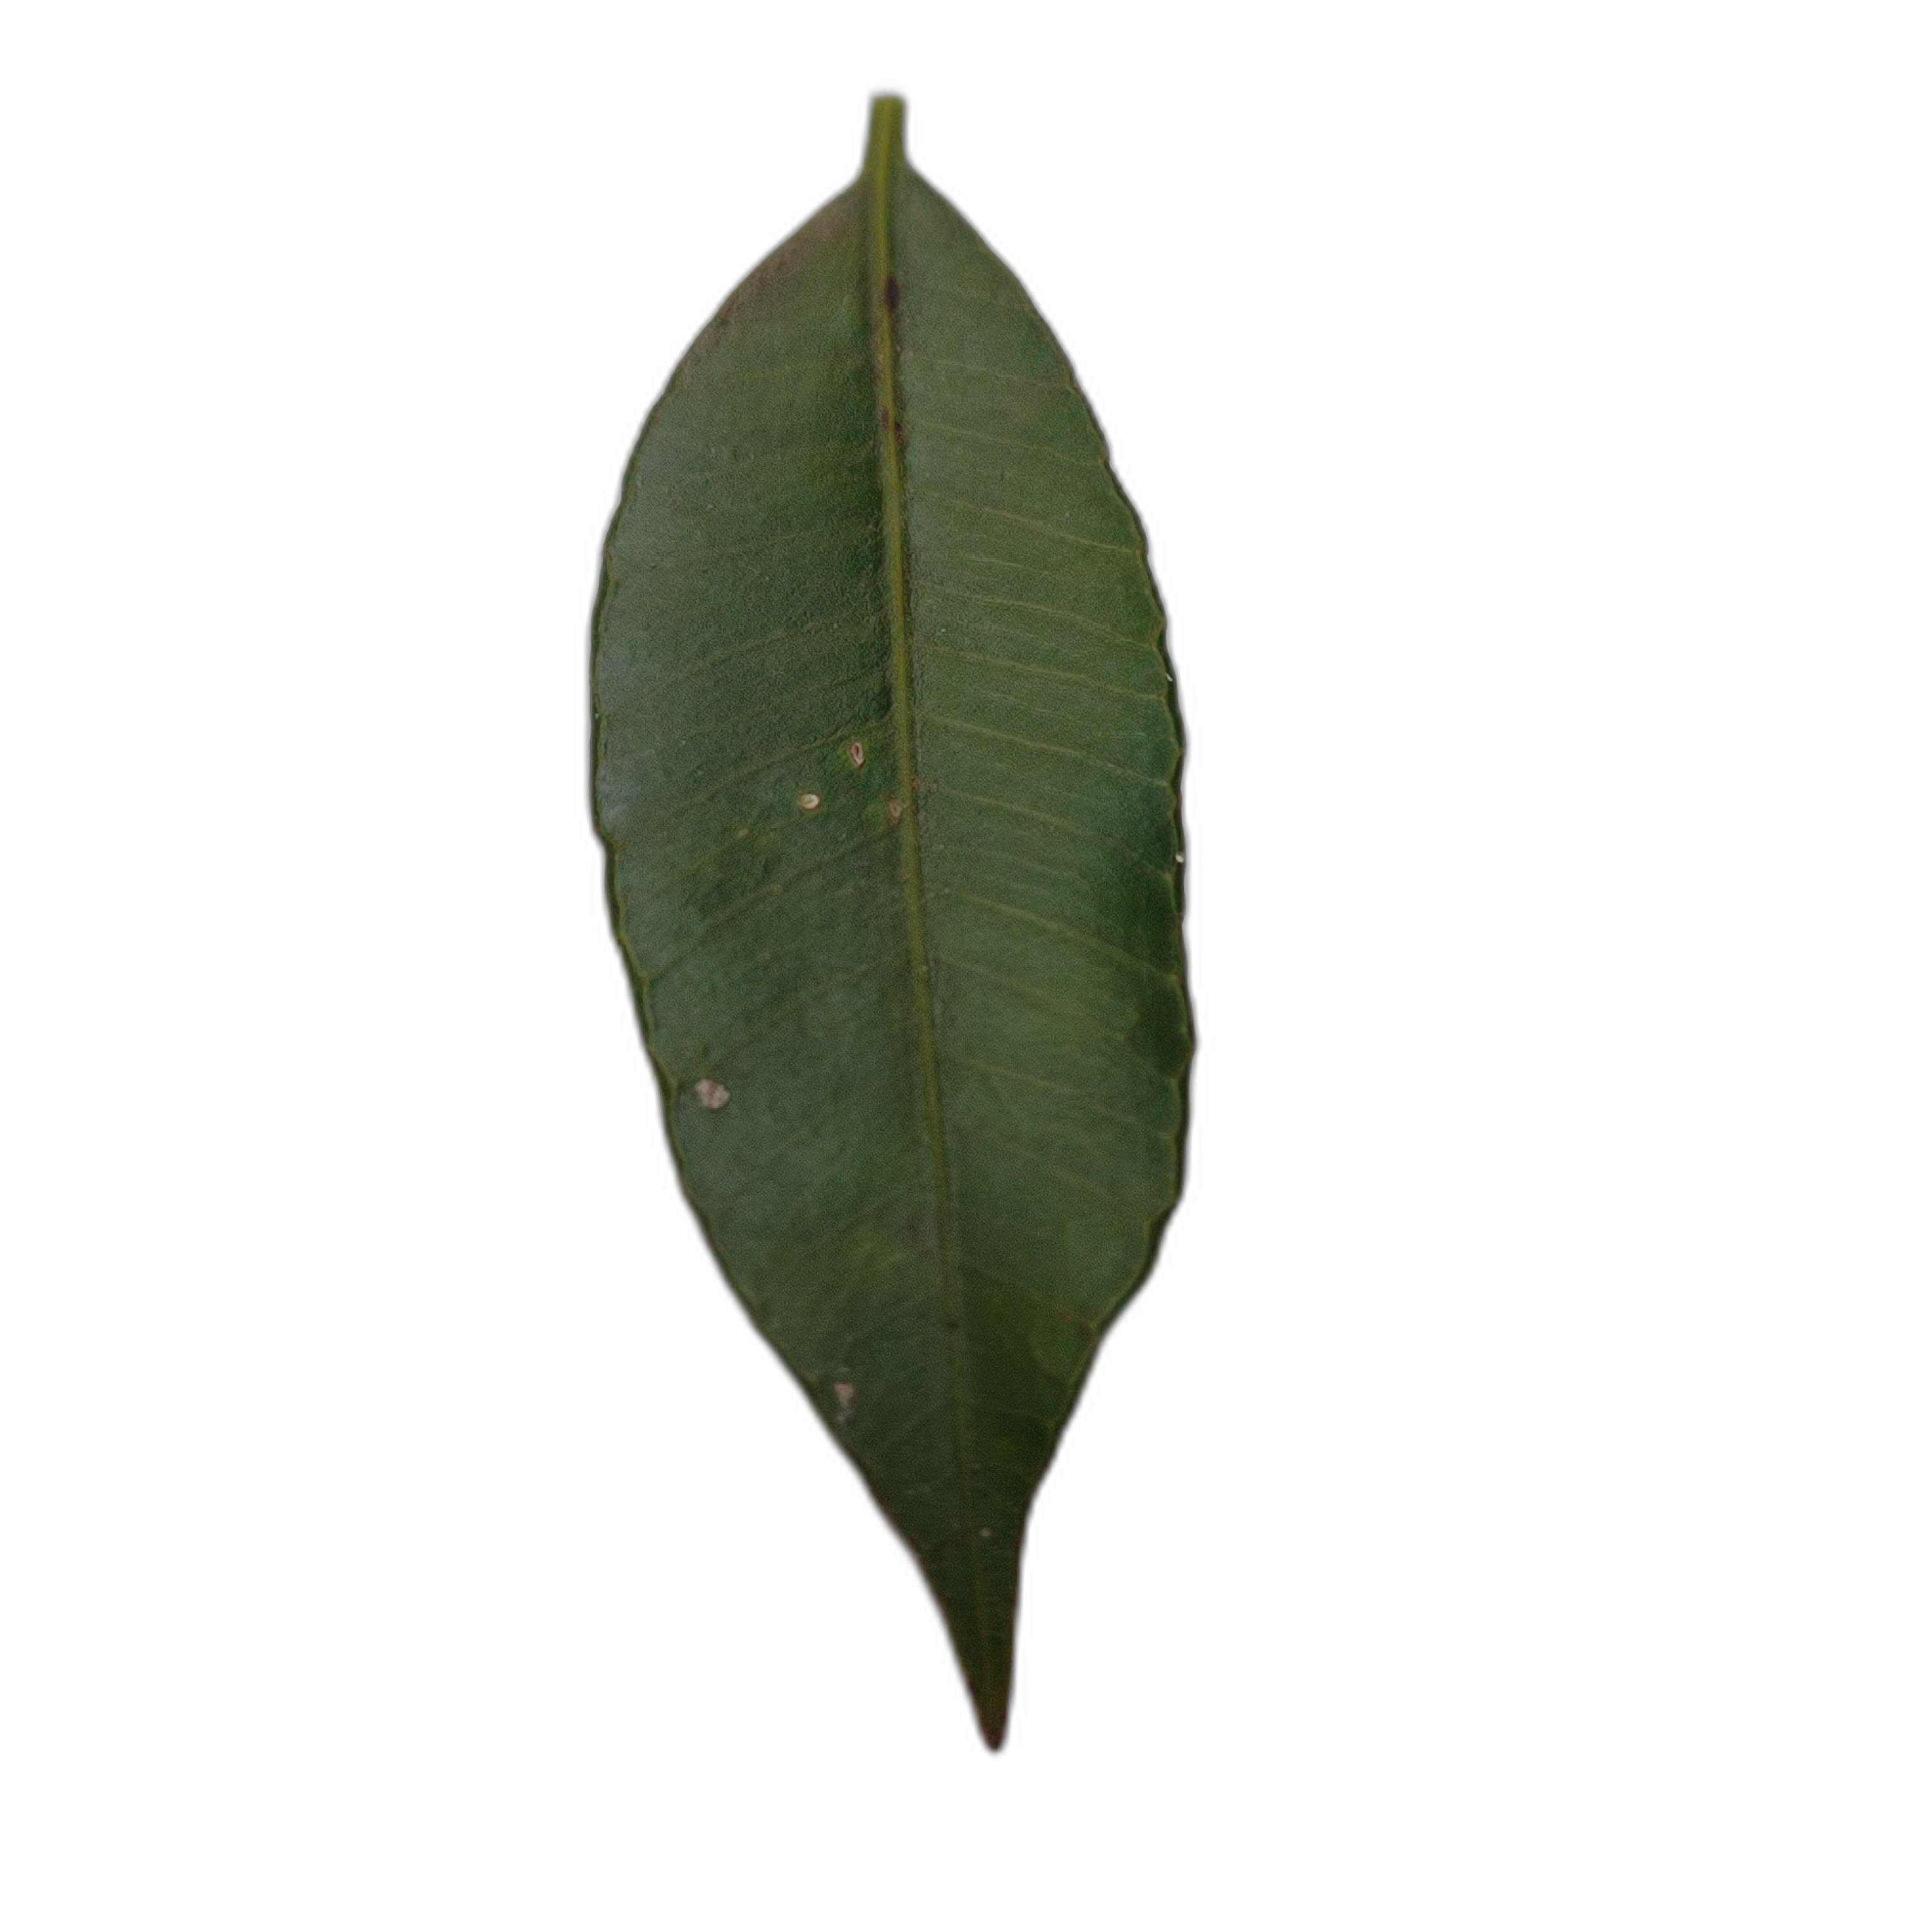
Label: healthy